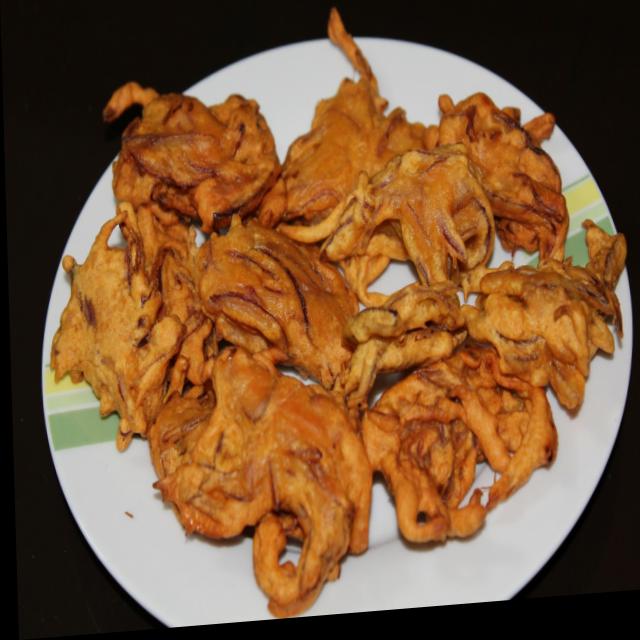
Dish: pakode